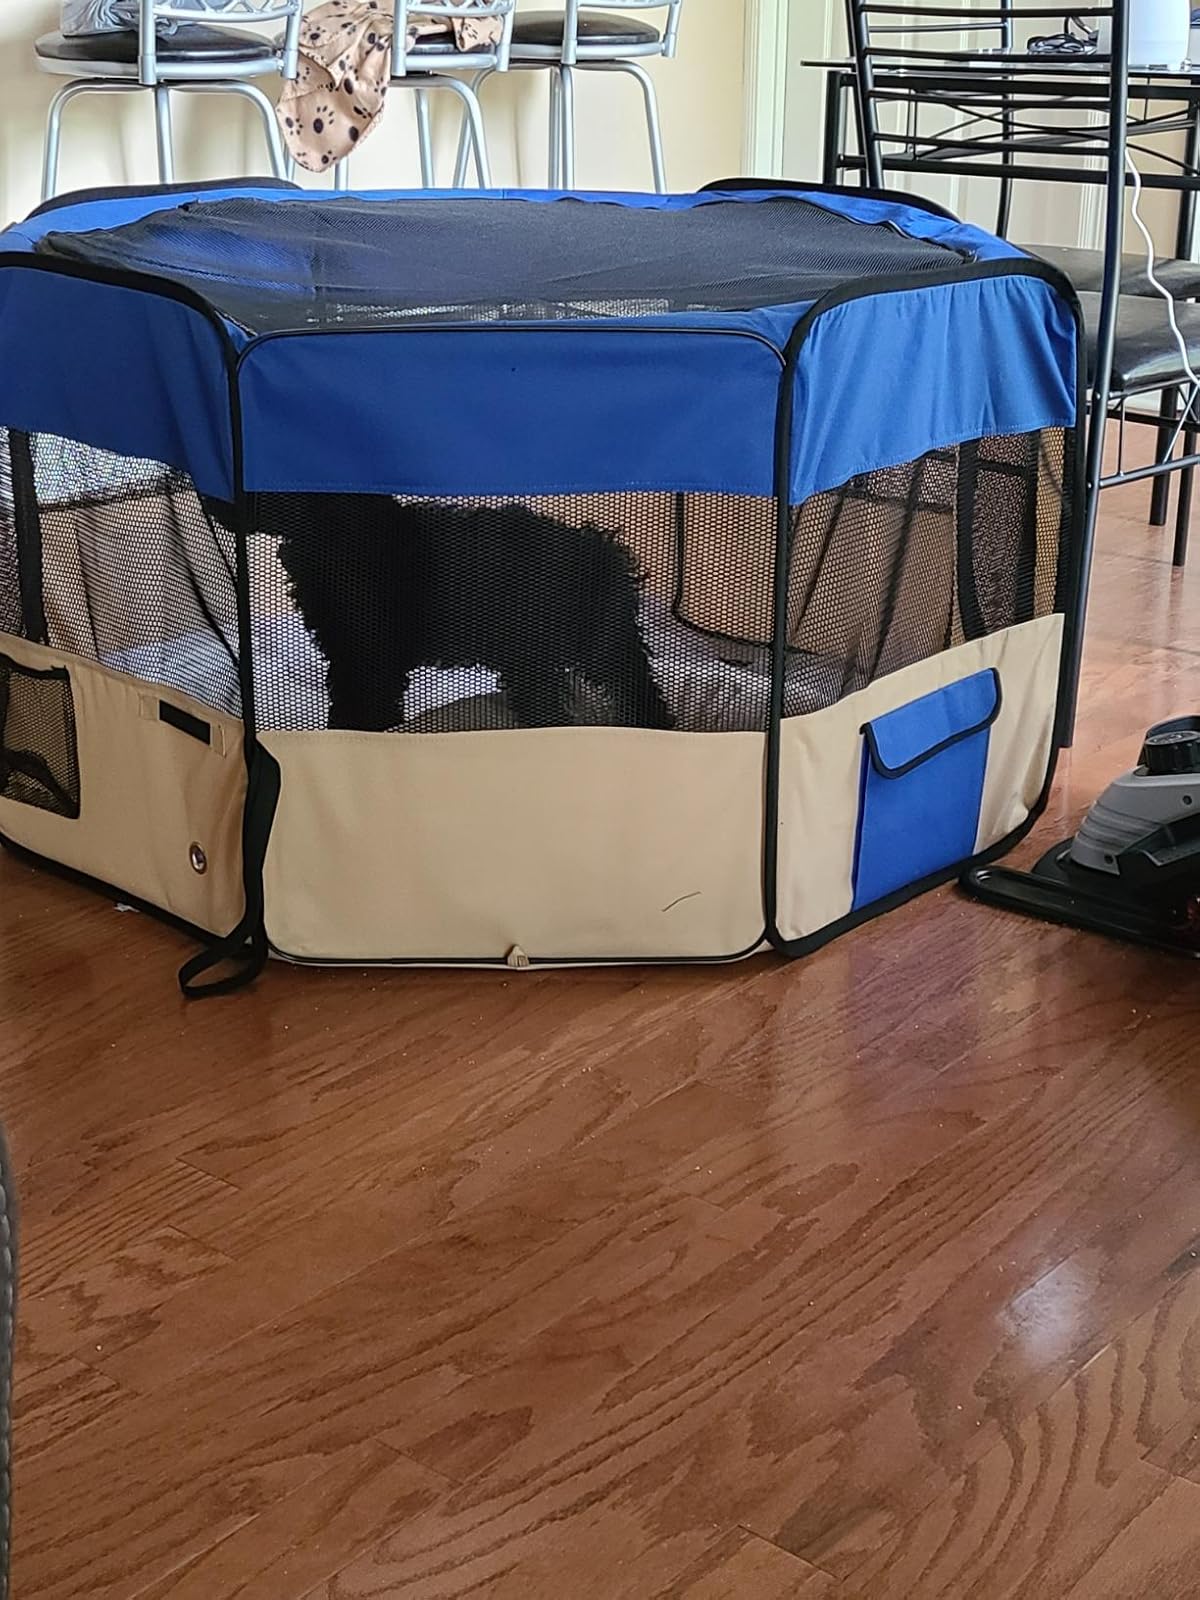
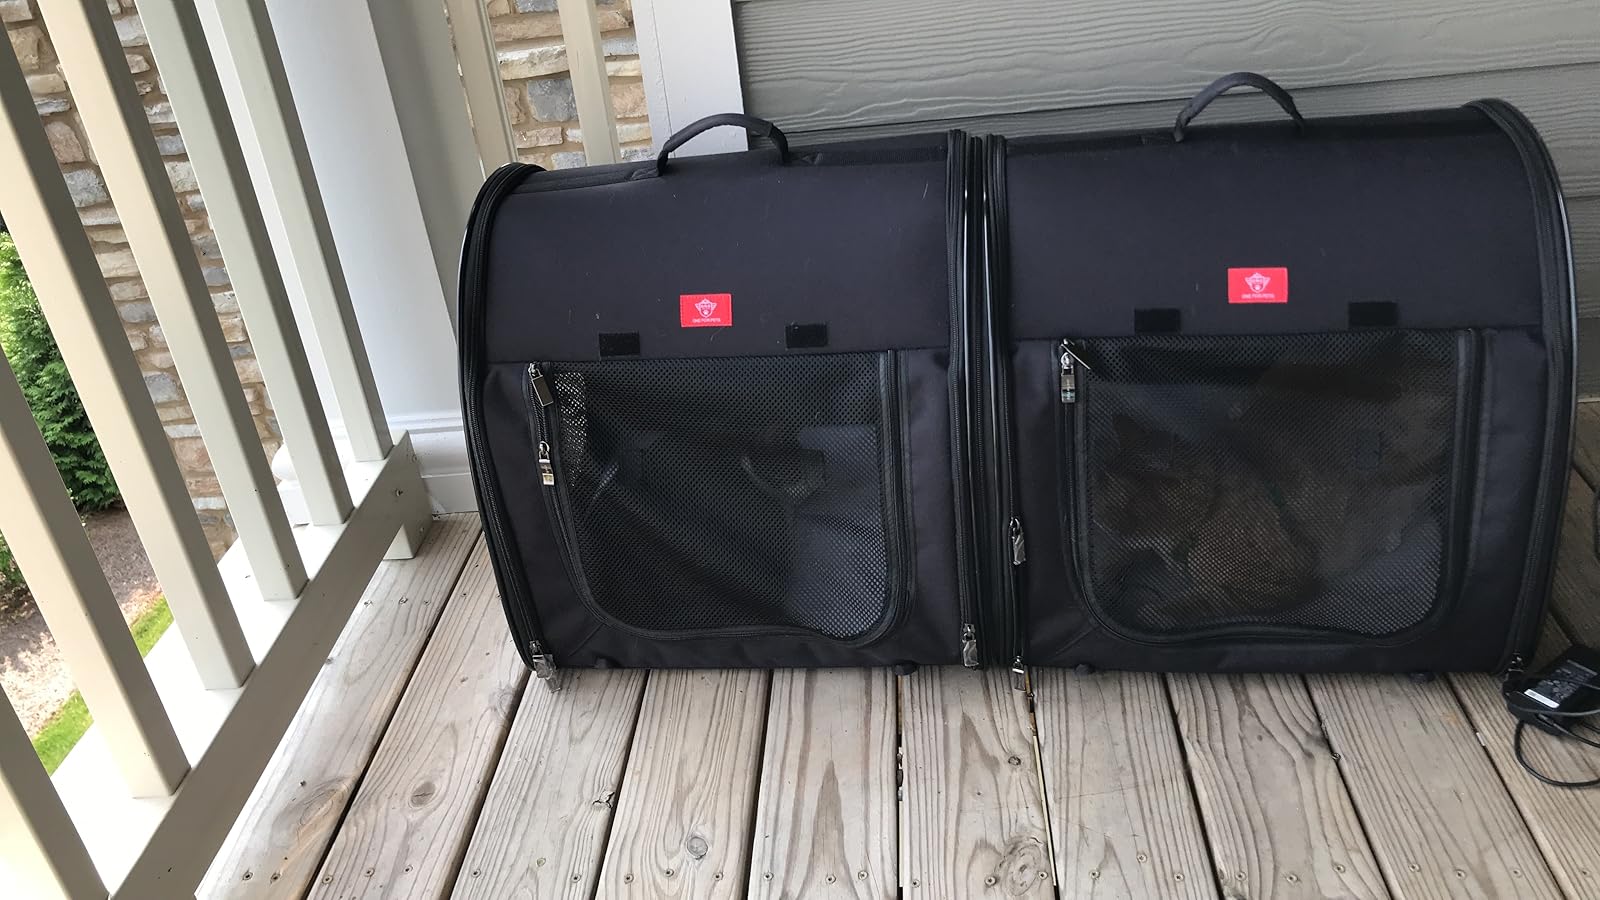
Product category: items_kennel
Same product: no